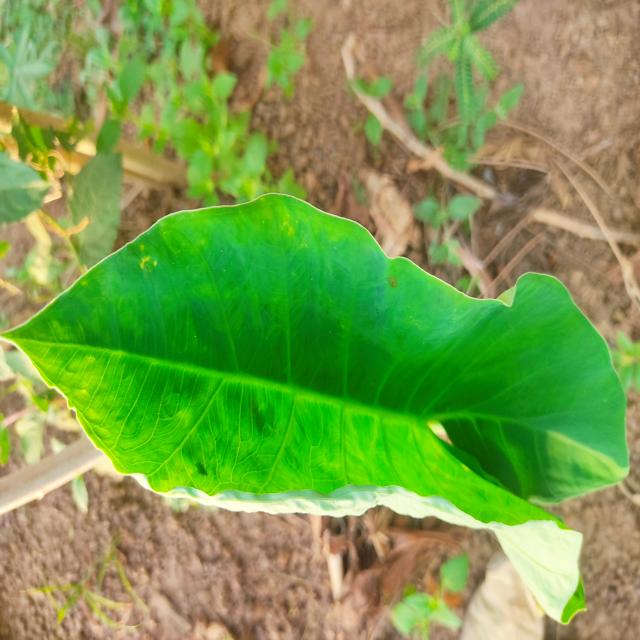
Label: Healthy